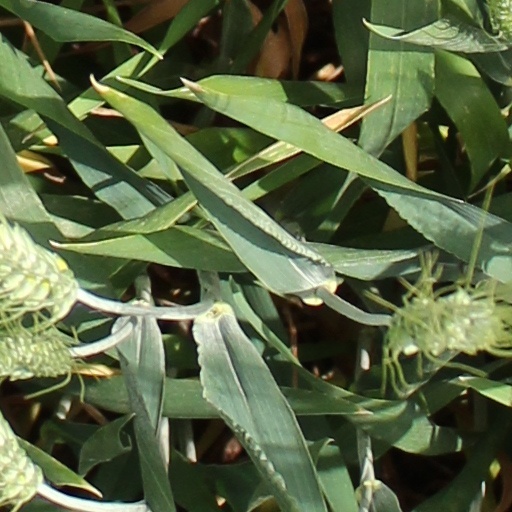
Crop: wheat